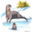
Label: otter